Nusatupe Airport

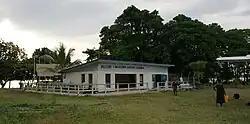
Gizo's Nusatupe Airport Building (Feb 2005)

Nusatupe Airport (IATA: GZO, ICAO: AGGN) is an airport on Nusatupe Island, near Gizo, Solomon Islands, and a regular Solomon Airlines destination. It was constructed during World War II to support USAAF operations by flattening two islands and joining them together using the spoil. It was subsequently redeveloped in 2013 under a New Zealand aid programme, removing an abrupt level change midway to provide a level strip, though the terminal is yet to be upgraded. A boat shuttle service ferries passengers to Gizo. Private boats are able to load from the jetty.